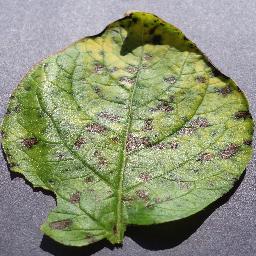
Etiqueta: Tizon_Temprano